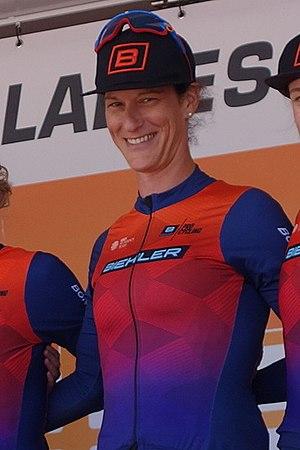
Natalie van Gogh est une coureuse cycliste néerlandaise. Née homme, elle change de sexe en 2005. Elle est membre de la formation Parkhotel Valkenburg.